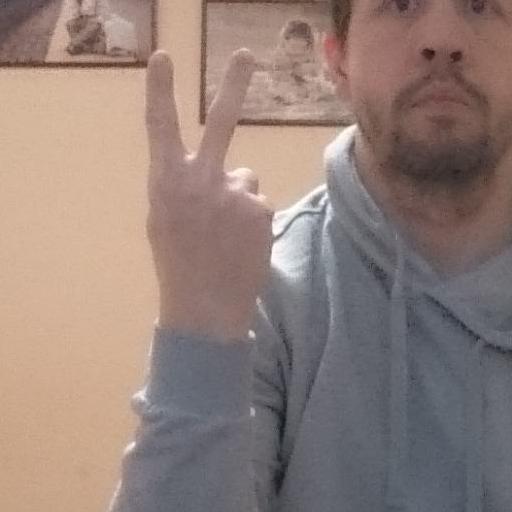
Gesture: peace_inverted